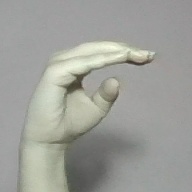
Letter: jeem